Julius Malema

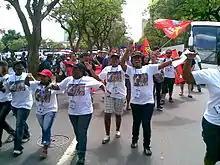
Young activists in Johannesburg wearing t-shirts emblazoned with Malema's face, December 2010

By early 2010, Zuma faced significant pressure, both from the public and from inside the ANC, to curtail Malema's increasingly inflammatory conduct, and the "Mail & Guardian" reported that Zuma was concerned about being perceived as "a lame duck" with respect to the Youth League. In mid-March 2010, ANC Secretary-General Gwede Mantashe told the media that henceforth ANC members would be punished if they engaged in public feuds with or attacks on one another. At the same time, the ANC National Executive Committee (NEC) released a statement which objected to "the lack of respect which some of the leaders and structures of our movement have for the NEC's decisions", describing it as incompatible with "the ANC's historical mission, its discipline and its protocols". News24 said that both statements were clearly directed at Malema, who had "bad-mouthed almost everyone in the leadership of the governing alliance" and most recently had attacked Finance Minister Pravin Gordhan in the media.